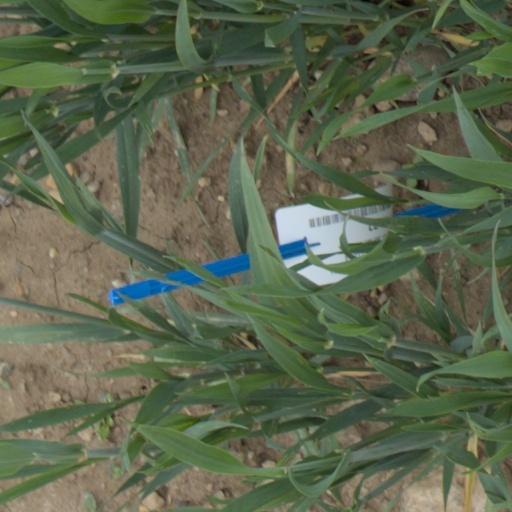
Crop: wheat